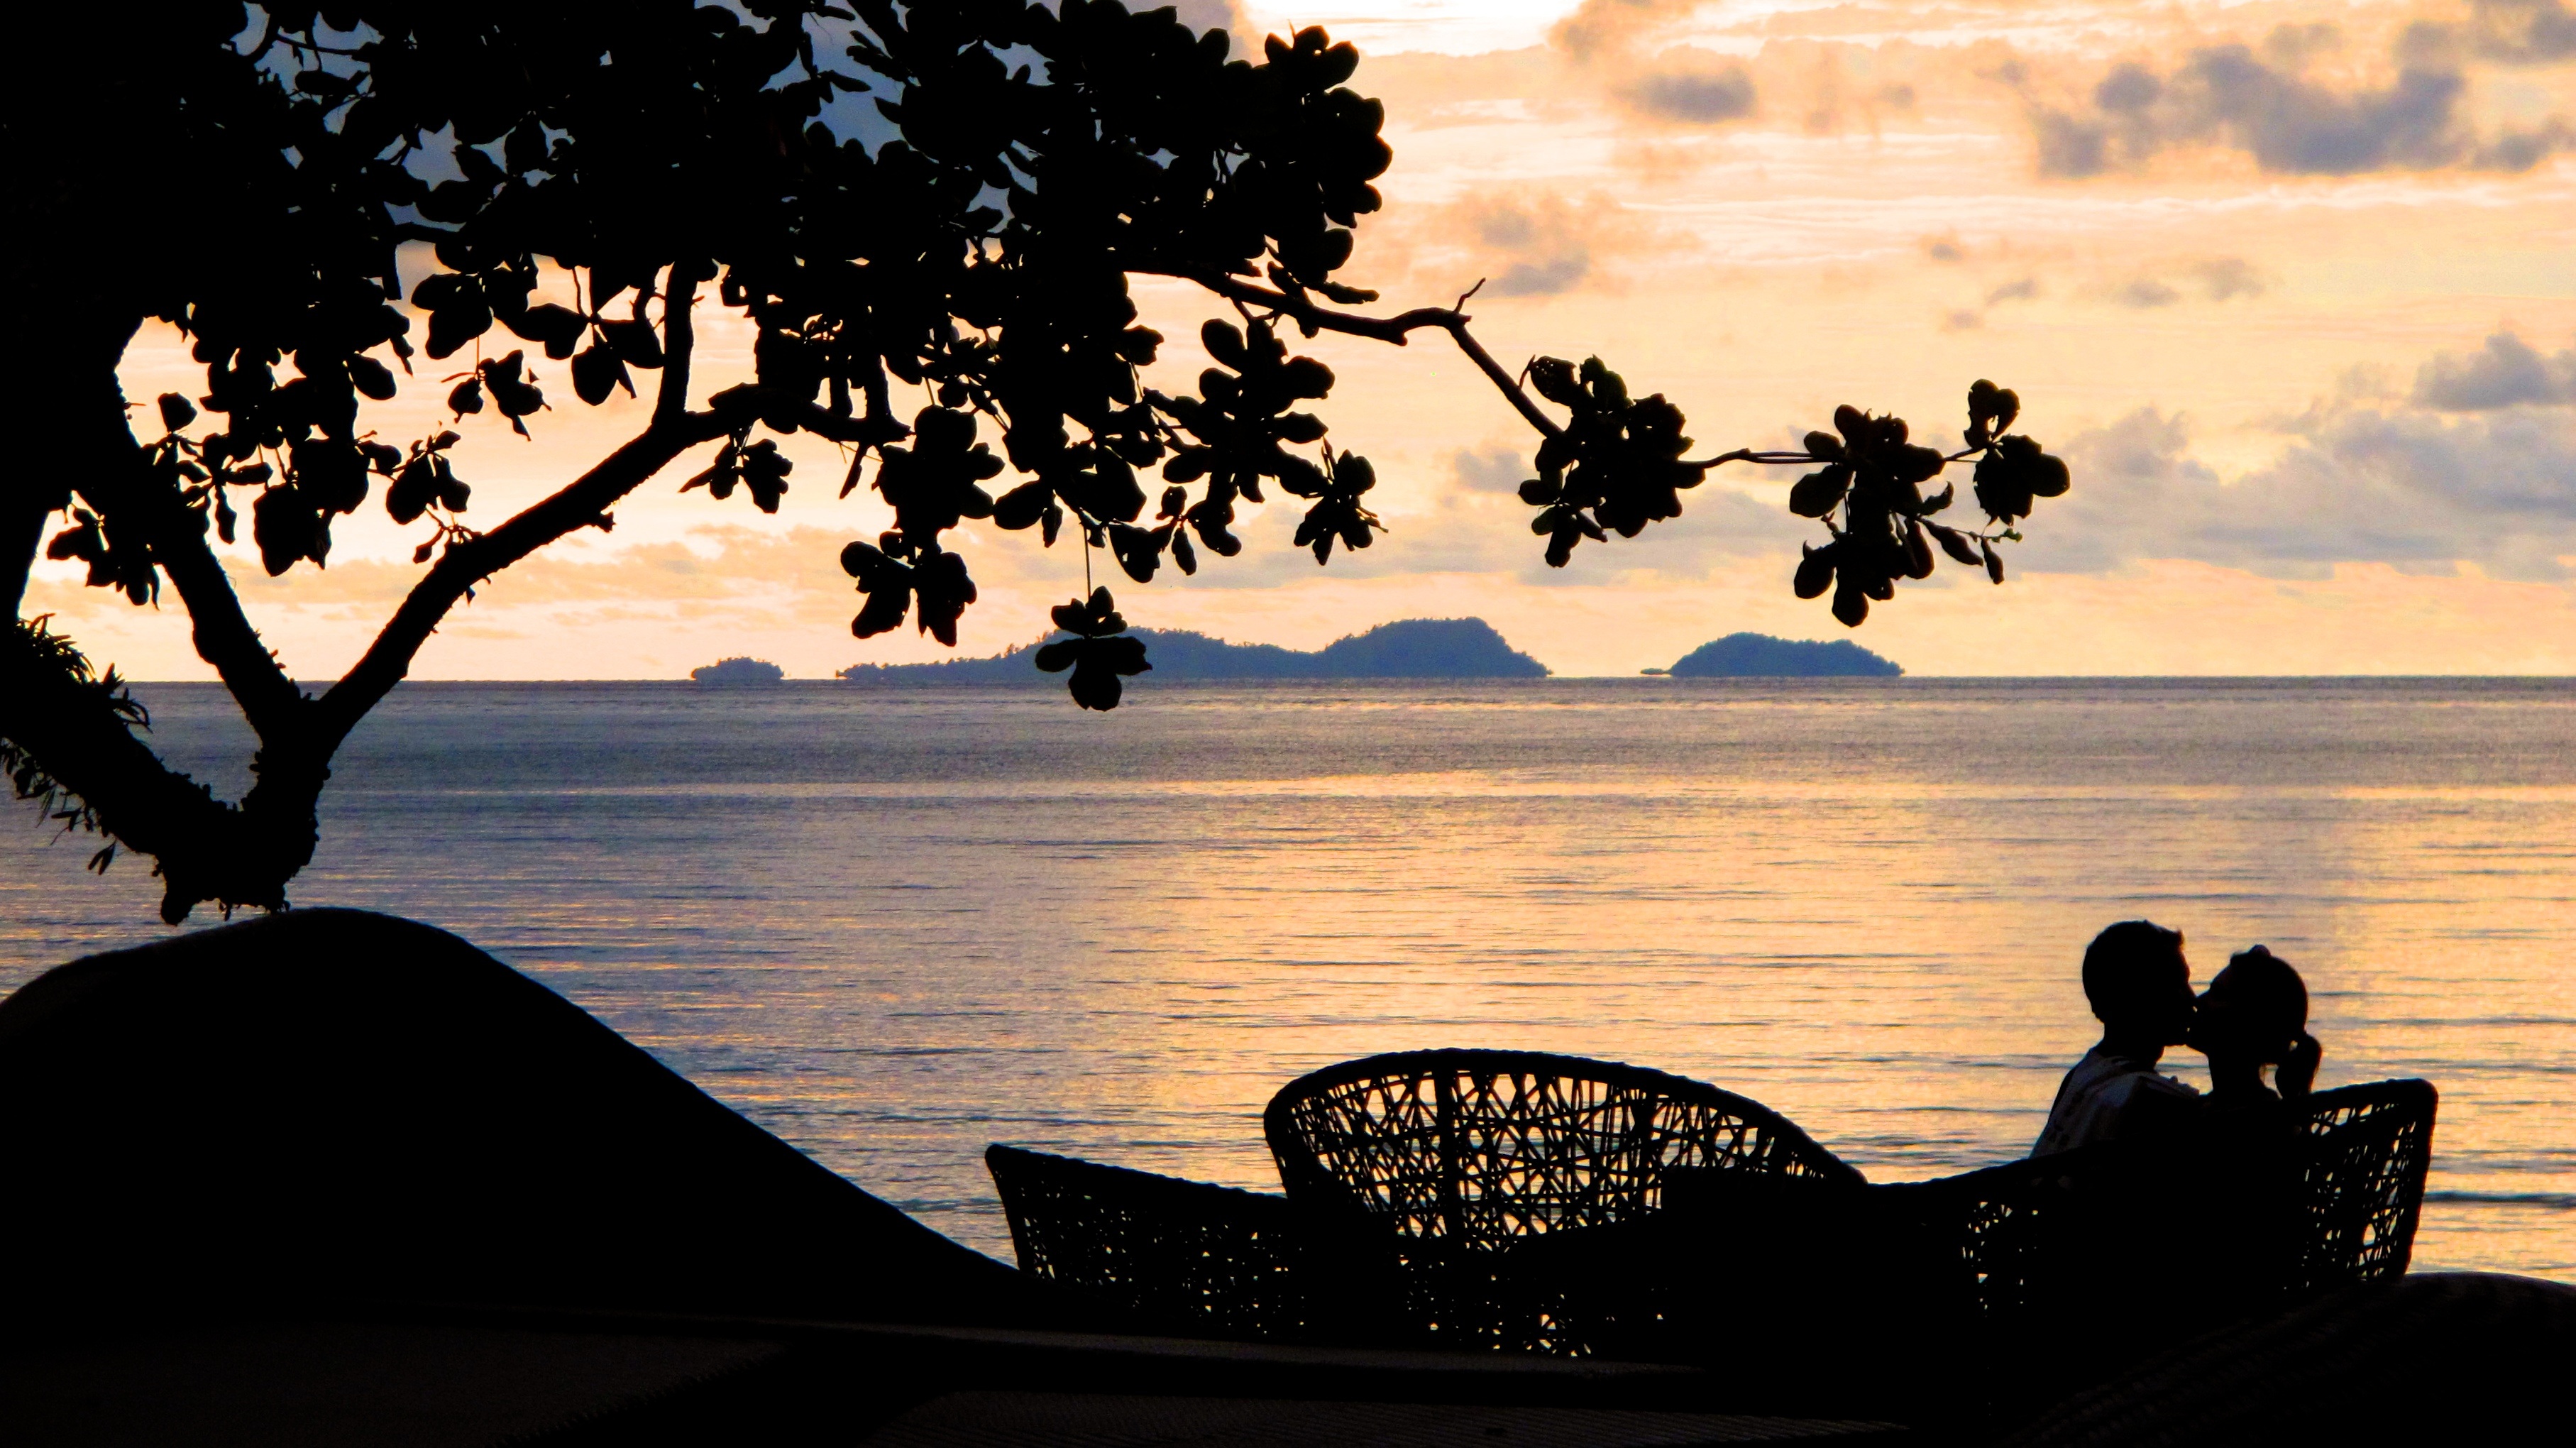
sea, silhouette, sunrise, sunset, sunlight, morning, dawn, dusk, evening, reflection, kiss, couple, romantic